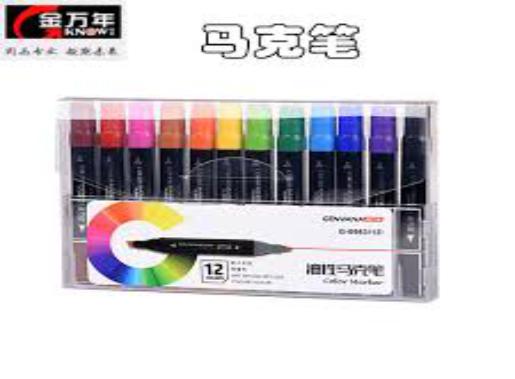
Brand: kimani
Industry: Necessities